W. D. Martinez General Merchandise Store

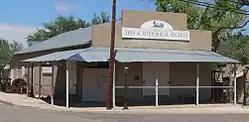
Ca. 2013

The W. D. Martinez General Merchandise Store is an historic building located in Benson, Arizona. It was added to the National Register of Historic Places on March 11, 1994. It was built in 1921 by William D. Martinez, an immigrant from Sonora, Mexico who created the store to serve the Hispanic community which was situated just to its east.